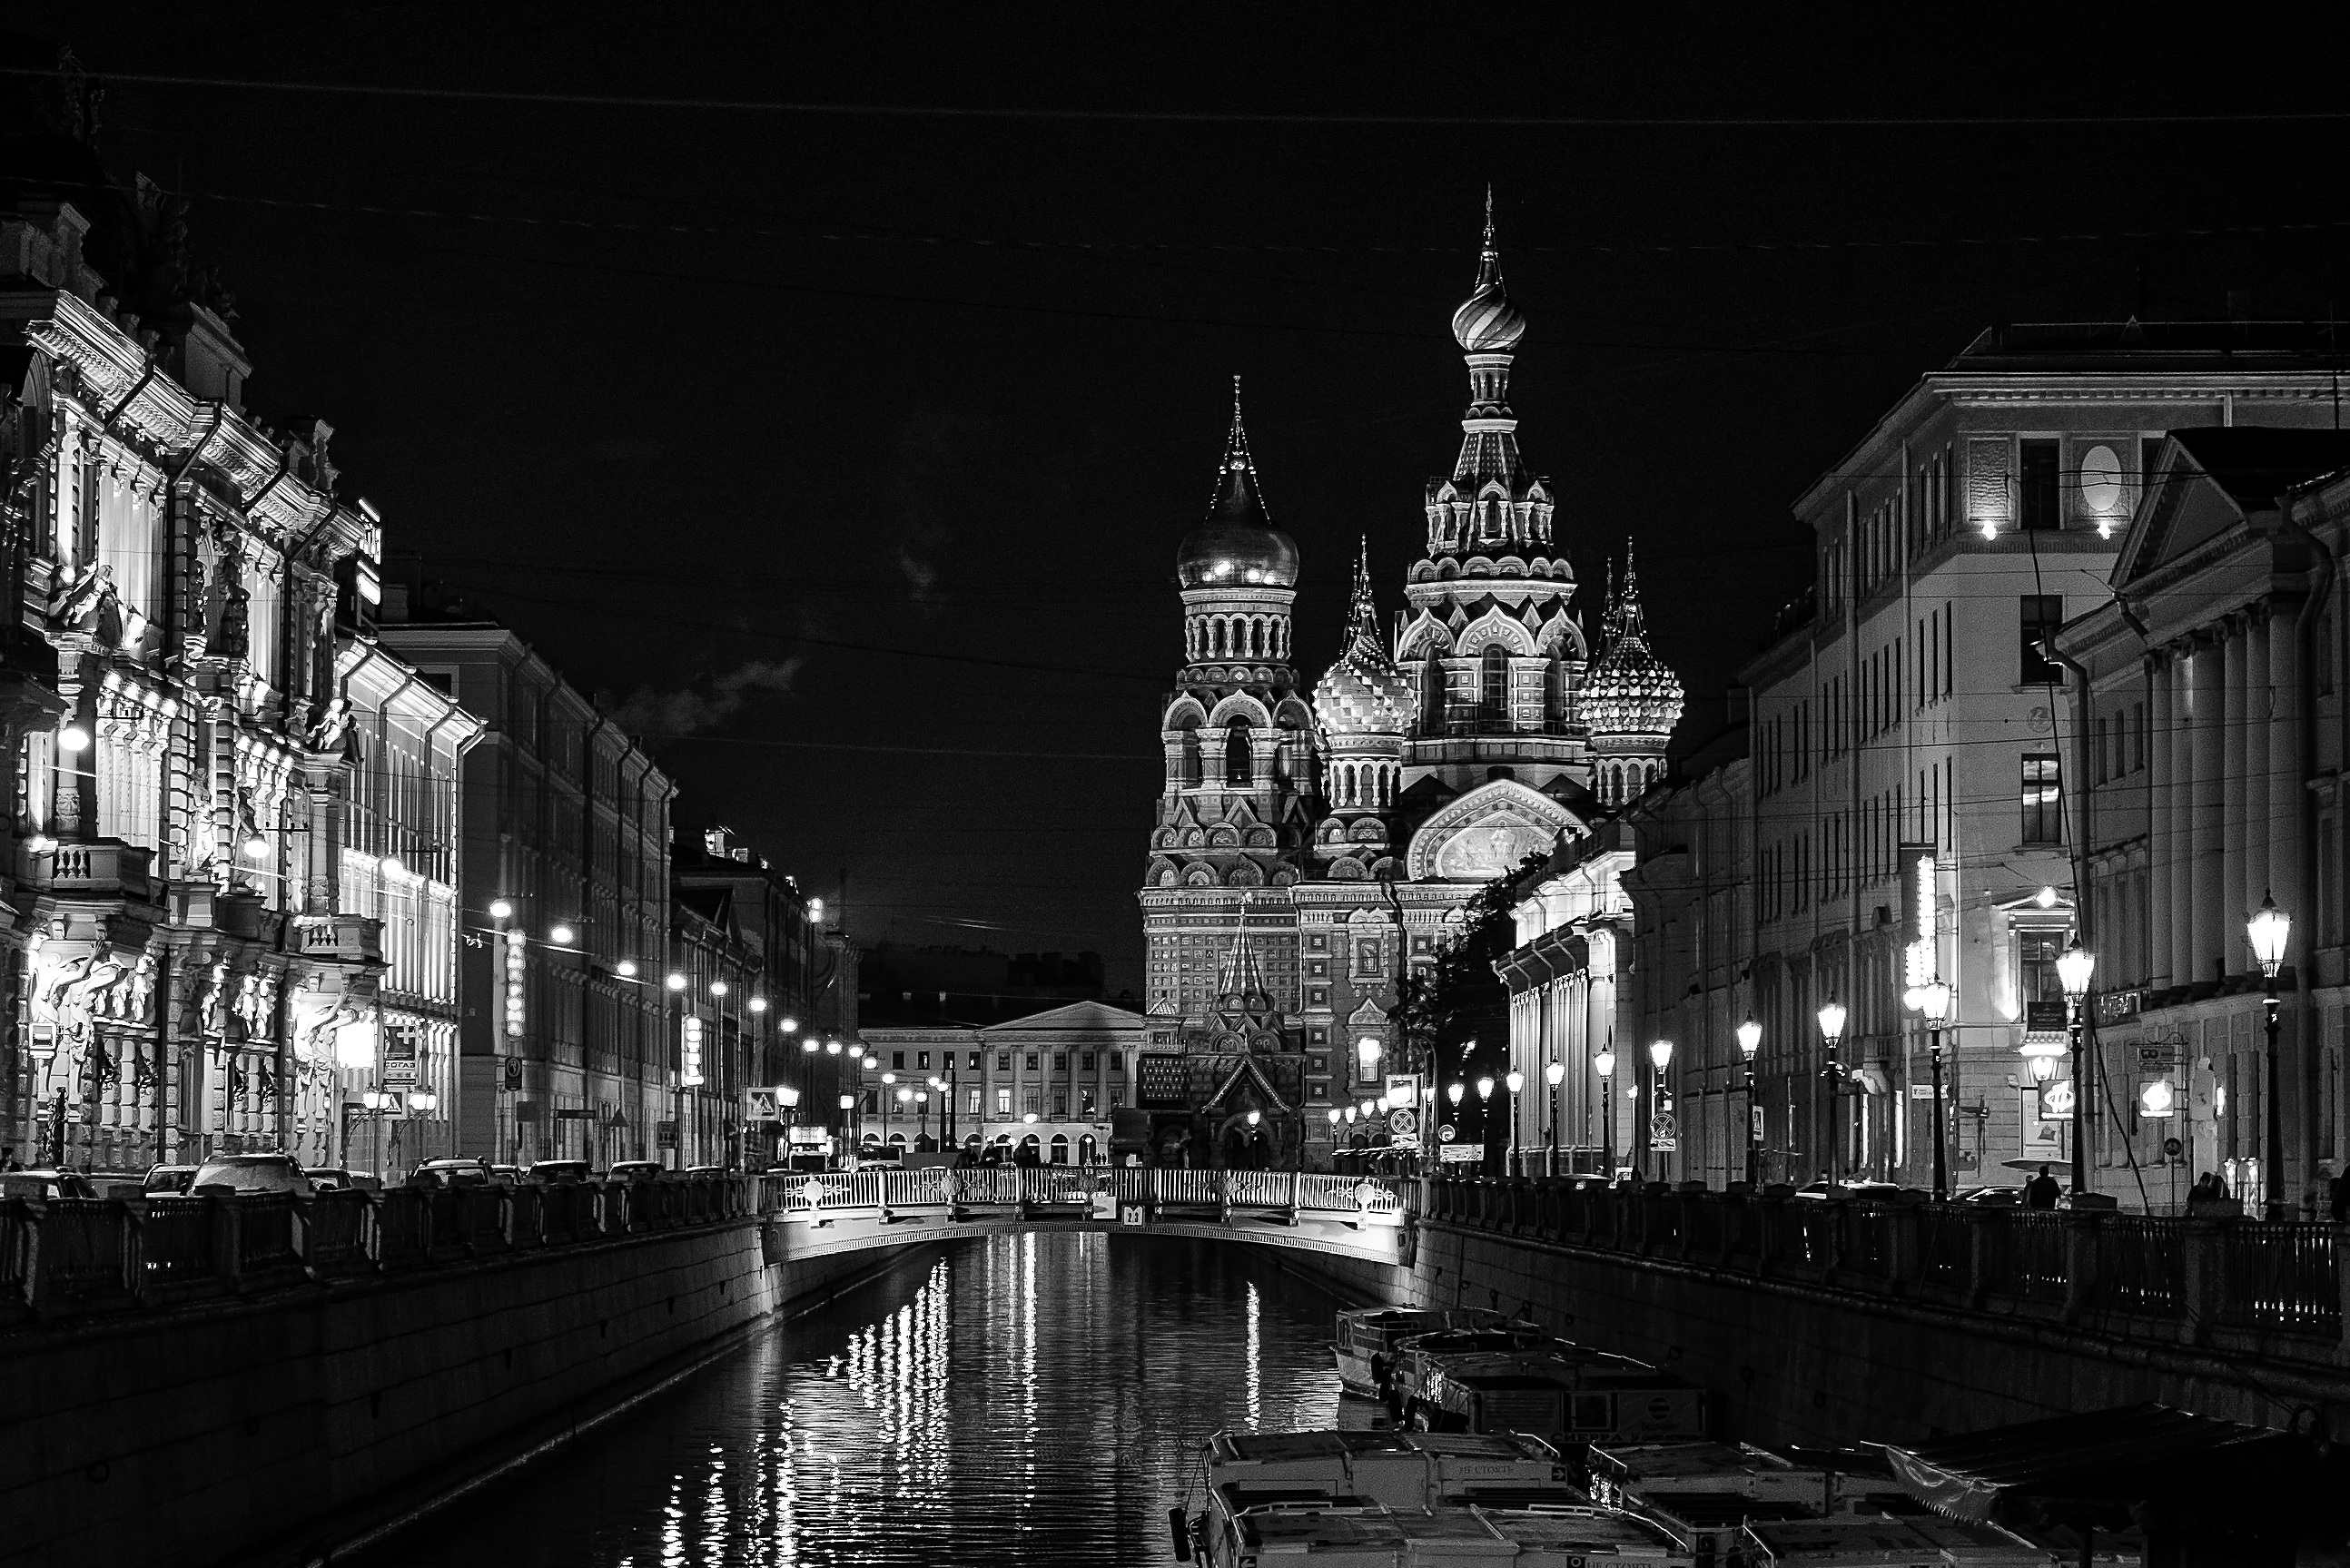
black and white, street, night, photography, city, river, canal, cityscape, evening, reflection, darkness, monochrome, waterway, lights, buildings, boats, metropolis, urban area, monochrome photography